Emilio Caldara

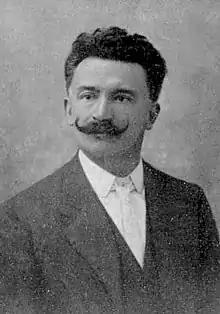
Emilio Caldara

Emilio Caldara (20 January 1868 – 31 October 1942) was an Italian Socialist Party politician. He was also a member of the Unitary Socialist Party. He was mayor of Milan.